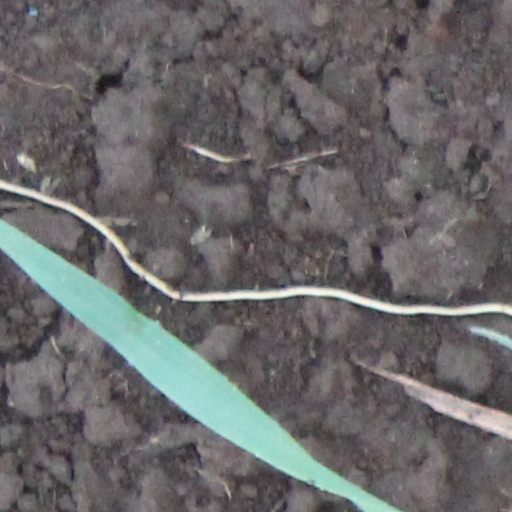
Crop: wheat